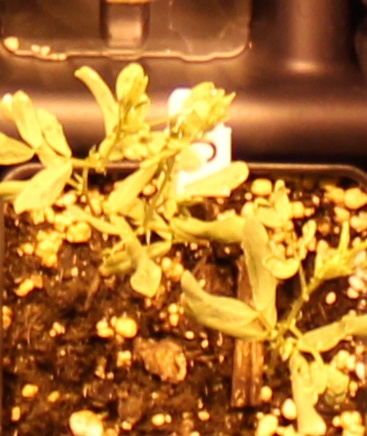
Label: Lentil